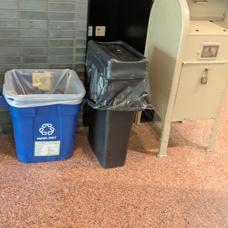
Label: trash